François Dumont (sculptor)

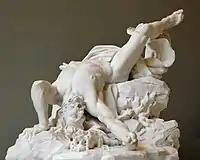
"Titan struck by lightning" by François Dumont, reception piece for the Académie royale de peinture et de sculpture, The Louvre, 1712

Dumont was the son of the sculptor Pierre Dumont and Marie Mercier. He was a native of the Place Saint-Sulpice in Paris, and the brother of Jacques Dumont le Romain (1704-1781), painter. In 1709 he was awarded the Prix de Rome. Approved the previous year, François Dumont was received on 24 September 1712, at the Académie royale de peinture et de sculpture (Royal Academy of Painting and Sculpture).